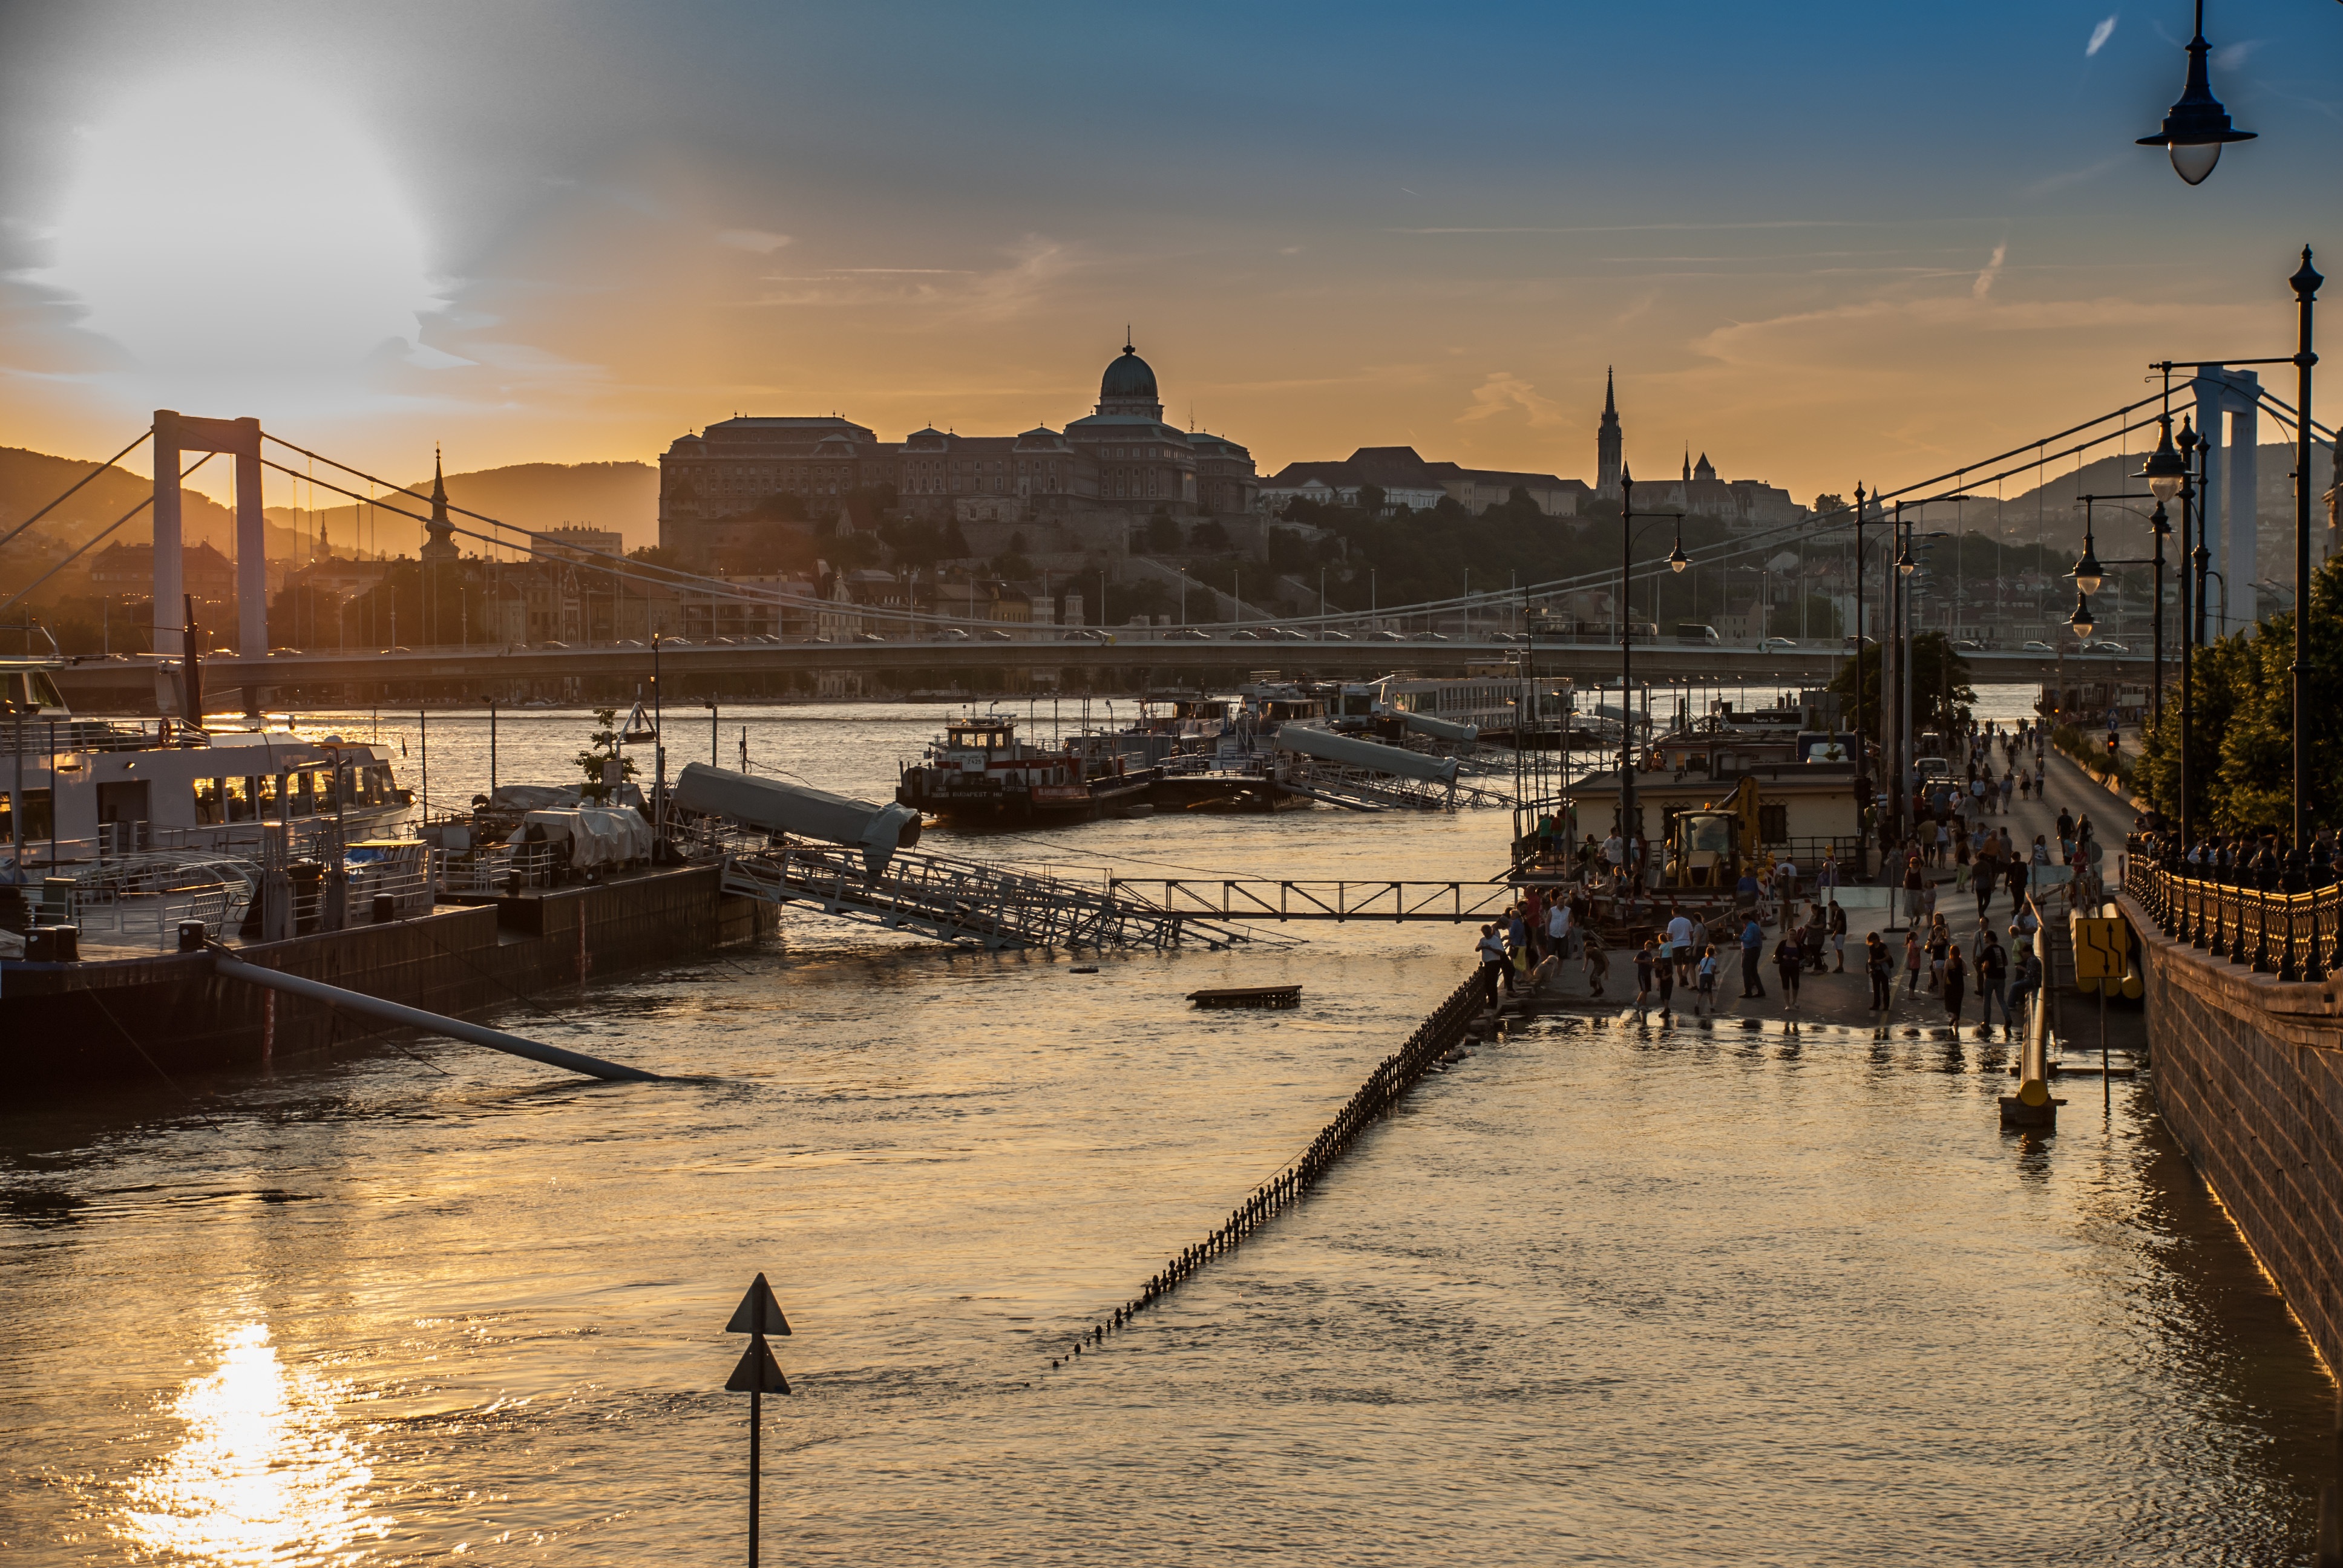
sea, coast, water, winter, dock, sunset, boat, morning, building, city, urban, pier, river, cityscape, dusk, environment, evening, reflection, vehicle, flood, natural, weather, harbor, marina, port, waterway, body of water, danger, budapest, hungary, flooding, damage, overflow